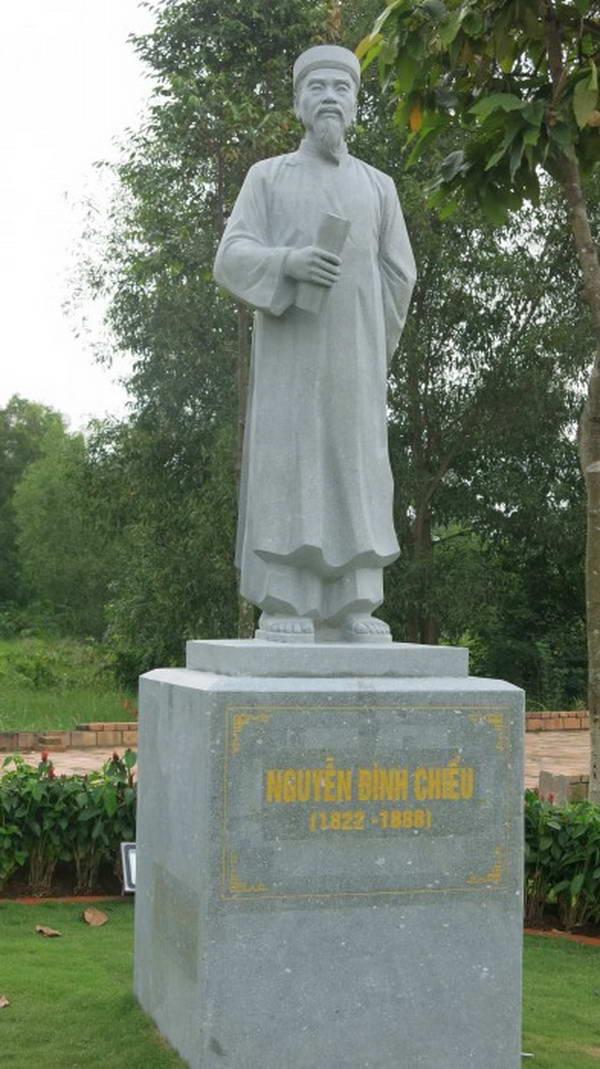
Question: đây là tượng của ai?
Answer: đây là tượng của nguyễn đình chiểu